Bertine Zetlitz

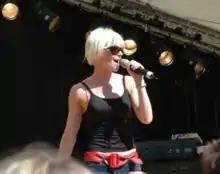
Zetlitz performs in Stavanger, Norway, in 2004.

Bertine Axeliane Robberstad Zetlitz (born 9 April 1975) is a Norwegian pop singer.